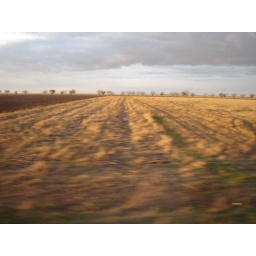
picture taken from the train of a bare field in the autumn after harverst